BotswanaPost

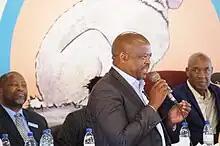
Cornelius Ramatlhakwane (CEO BotswanaPost), speaking at the Kgotla meeting in Masunga for the World Telecommunications and Information Society day 2017

Mr Cornelius Ramatlhakwana is the newly appointed CEO of BotswanaPost succeeding Pele Moleta after his abrupt resignation in March. The appointment of Ramatlhakwane, who was the Head of Business Development within BotswanaPost, was made public by the Board. BotswanaPost Head of Strategy and Communications, Lebogang Bok confirmed Ramatlhakwane's appointment with a short statement.